Vincent Kompany

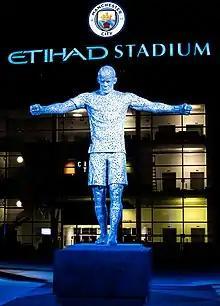
Statue of Kompany outside of the Etihad Stadium

On 17 August 2020, Manchester City chairman Khaldoon Al Mubarak announced plans for a statue of Kompany at the Etihad Stadium, along with teammates Sergio Aguero and David Silva, to commemorate his "transformational" contribution at City. The statues of Kompany and Silva were unveiled on 28 August 2021.